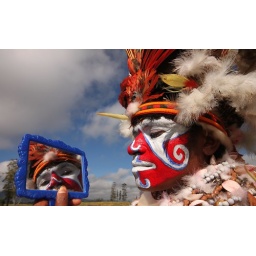
Woman with red painted face looking at herself in a mirror